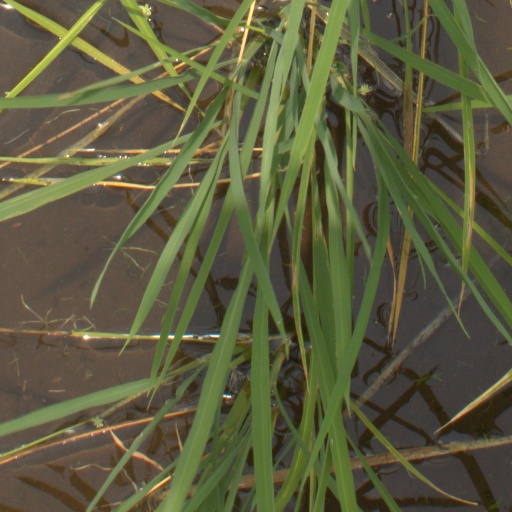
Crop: rice